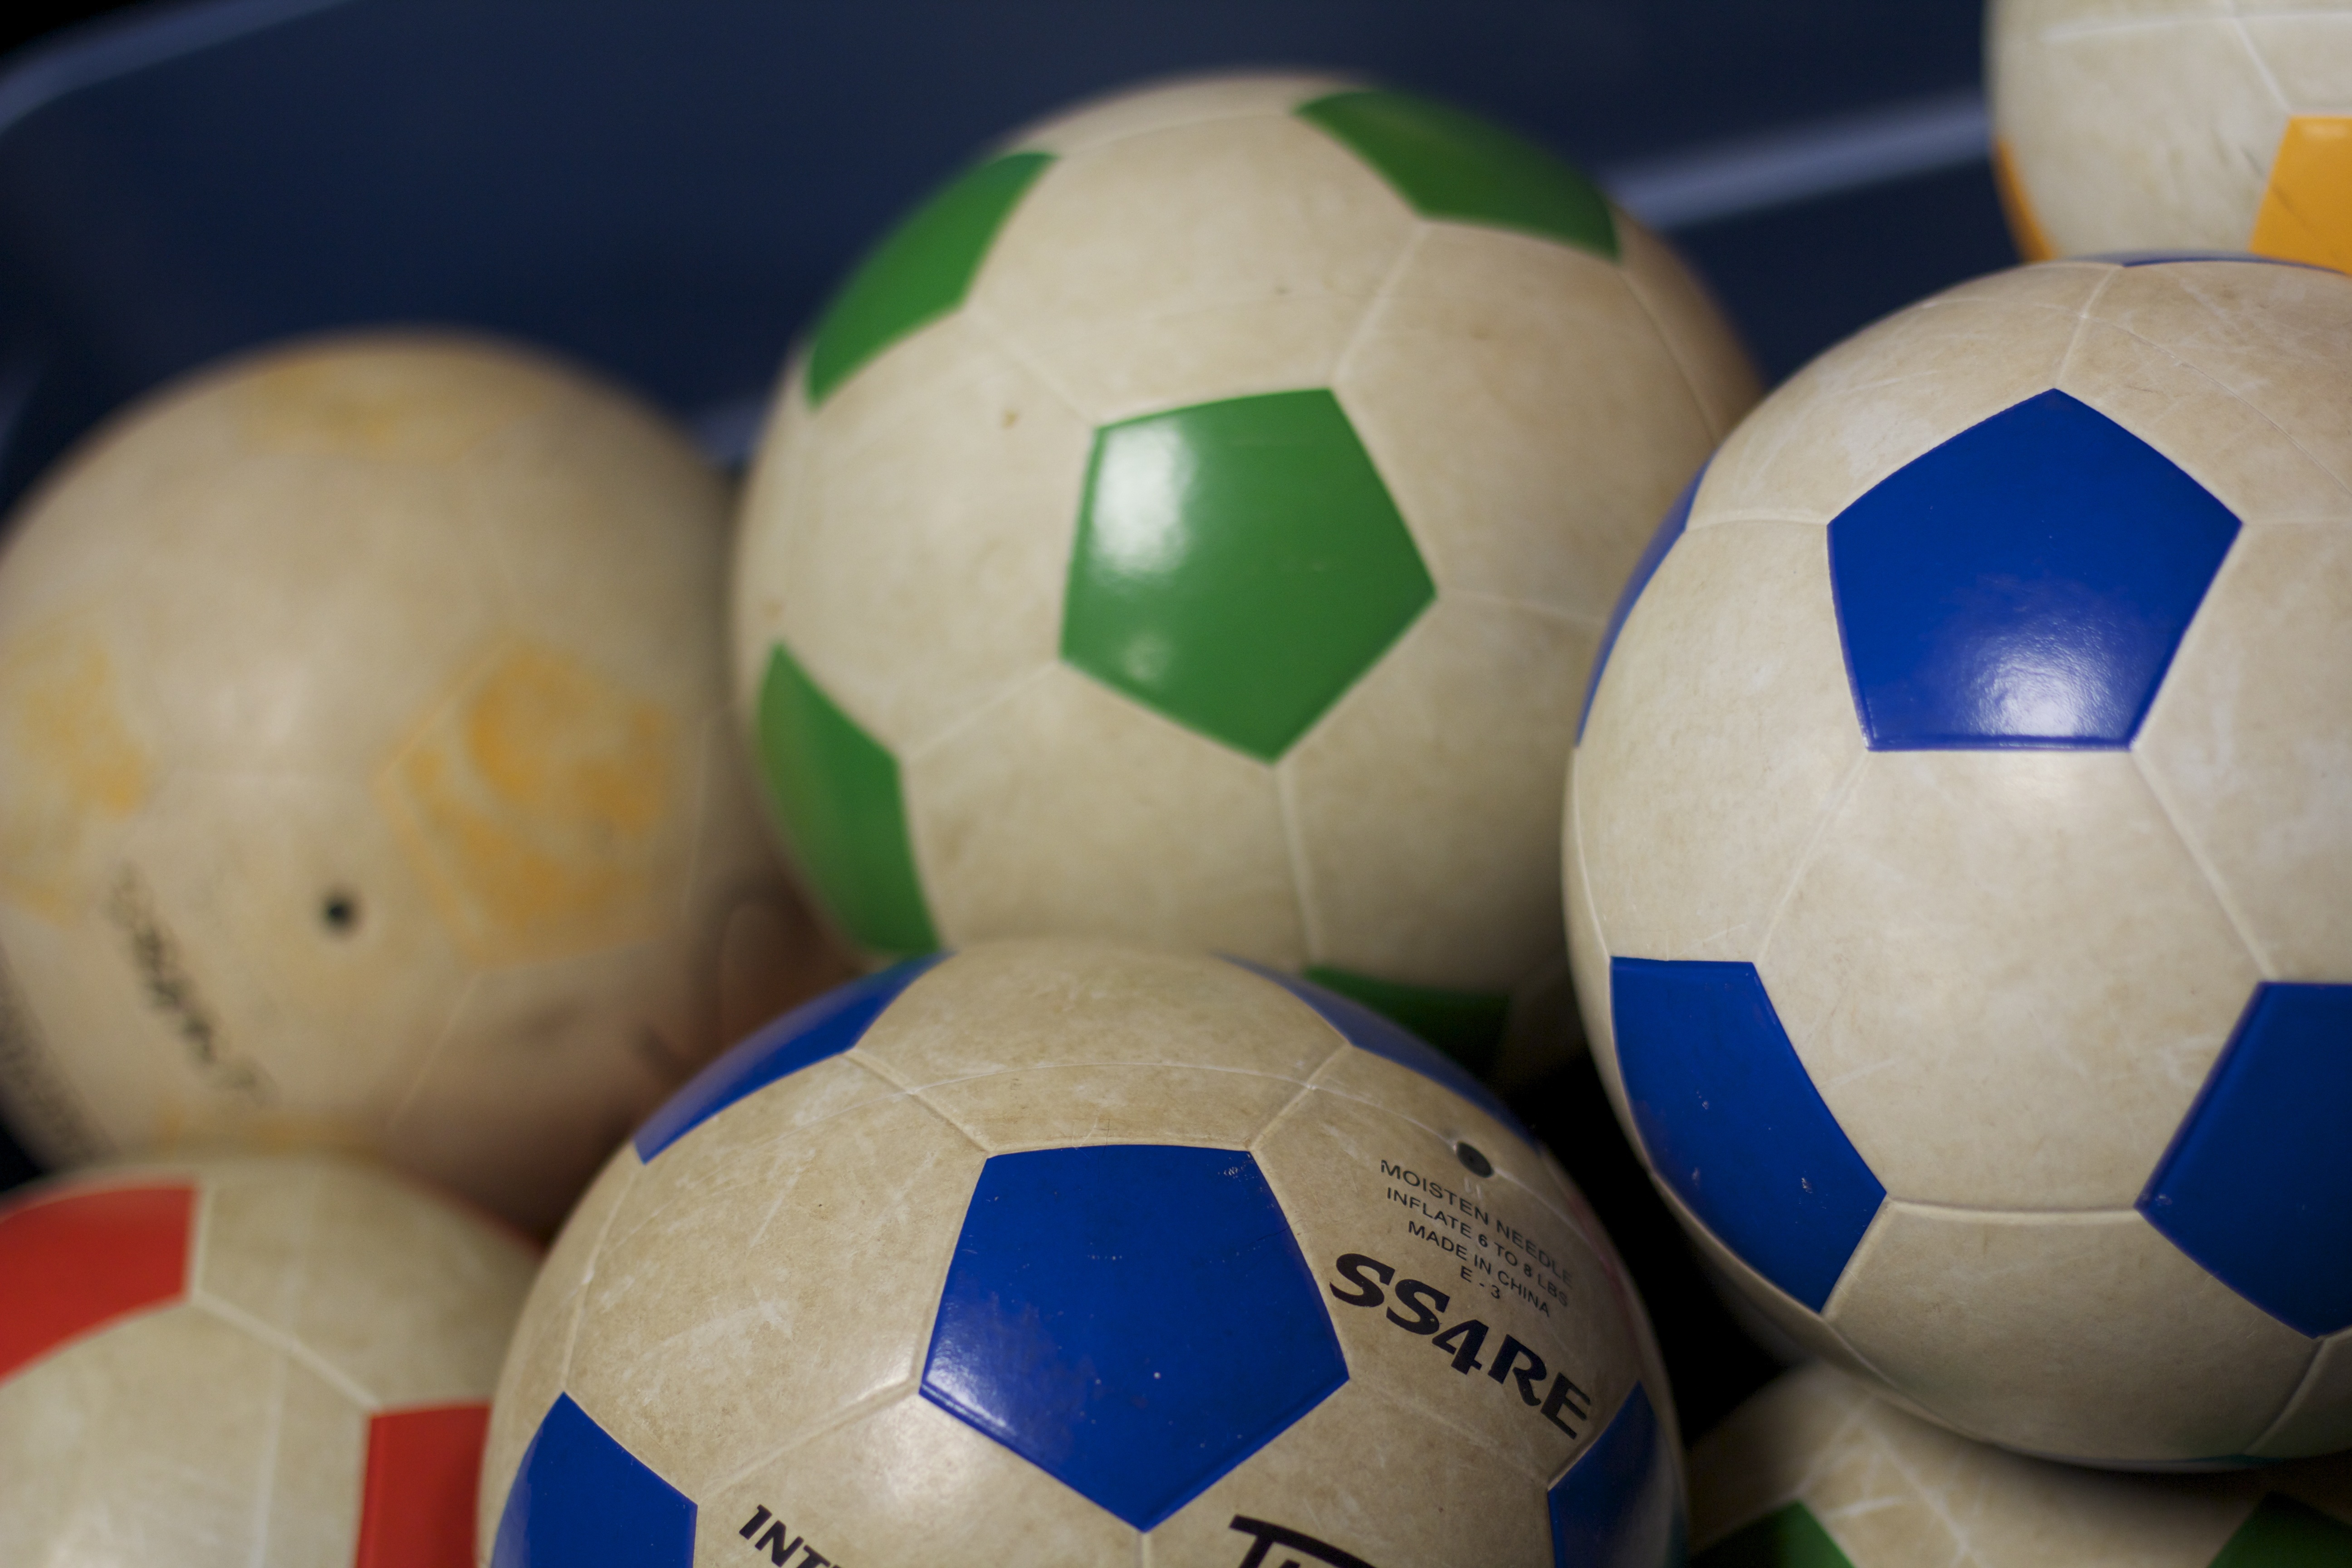
soccer, blue, football, sports equipment, ball, physical education